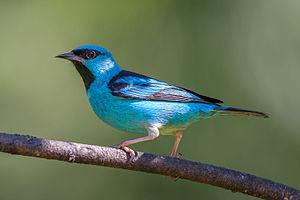
Le Dacnis bleu est une espèce de passereau de la famille des Thraupidae.